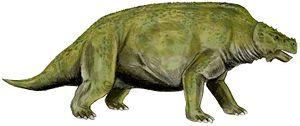
Les amniotes sont un clade de tétrapodes qui ont la particularité de disposer d'un sac amniotique, protégeant l'embryon ou le fœtus. Il y a environ 360 millions d'années, les ancêtres de tous les vertébrés terrestres ont commencé à sortir de l'eau. Cette transition écologique a été facilitée par deux innovations évolutives majeures : d'une part la reproduction hors de l'eau de l'œuf cléidoïque plus connu sous le nom d'œuf amniotique, d'après le nom de la membrane, l'amnios, qui protège des chocs et de la dessiccation l'embryon se développant dans un milieux aqueux indispensable, le liquide amniotique, tandis que le petit se développe dans une coquille ou l'utérus maternel ; d'autre part une forte kératinisation de la peau qui se recouvre d'écailles cornées qui favorise également la lutte contre la dessiccation.